Brian Wilson

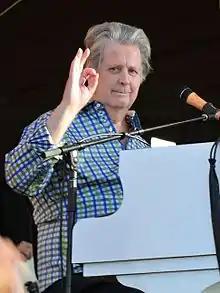
Wilson performing with the Beach Boys during their brief 2012 reunion

To the surprise of his associates, Wilson agreed to follow the "Pet Sounds" tours with concert dates featuring songs from the unfinished "Smile" album. Sahanaja assisted with sequencing and Parks contributed additional lyrics. "Brian Wilson Presents Smile" ("BWPS") premiered at the Royal Festival Hall in London in February 2004 and its positive reception led to a subsequent studio album adaptation. Released in September, "BWPS" debuted at number 13 on the "Billboard" 200, the highest chart position for any album by the Beach Boys or Wilson since 1976's "15 Big Ones" and the highest ever debut for a Beach Boys-related album. It was later certified platinum.